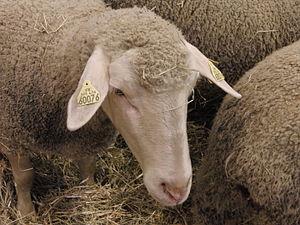
Mouton Est à laine Mérinos - Salon international de l'agriculture 2011, Paris, France